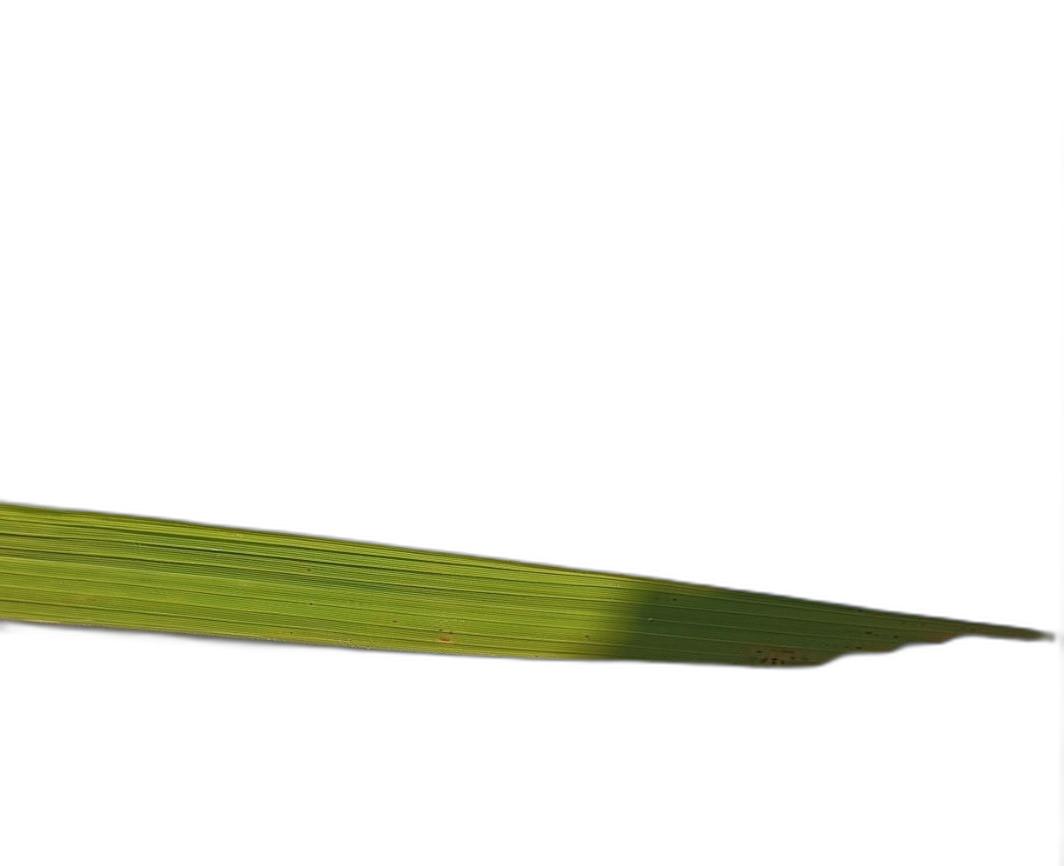
Label: Insect